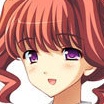
Portrait style: Anime Portrait